St. Nicholas Byzantine Catholic Church

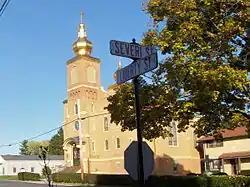

St. Nicholas Byzantine Catholic Church, also known as St. Nicholas Greek Catholic Church, is a historic Catholic Church church at 504 S. Liberty Street in Perryopolis, Fayette County, Pennsylvania. It was built between 1912 and 1918, and is a 30 feet by 60 feet yellow brick building in the Byzantine Revival style. It has a cruciform plan and the gabled roof is topped by four onion domes. The church served a community of Rusyns who originally settled in the area prior to 1907.